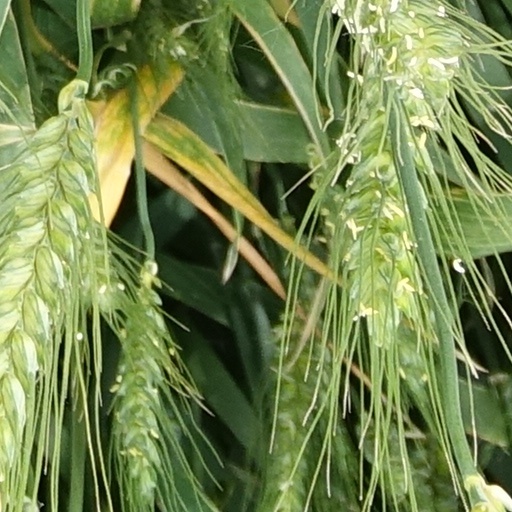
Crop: wheat